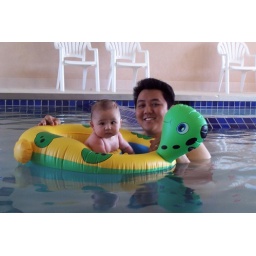
Max in his turtle boat